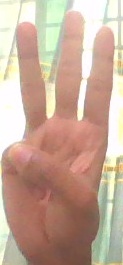
ASL sign: 6